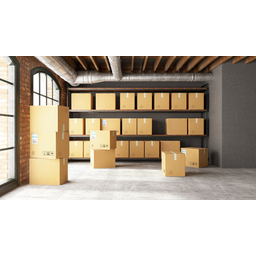
Label: cardboard